Kulis Air National Guard Base

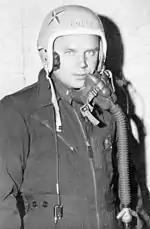
First Lieutenant Albert Kulis

Kulis AGB is named in honor of First Lieutenant Albert Kulis. During a training flight on 14 November 1954 a formation of three F-80Cs led by Lt. Kulis passed in formation over the Goose Bay area, on the west side of Knik Arm. His wing man watched as Lt. Kulis' fighter went into a steep, diving turn and vanished into a cloudbank. Two weeks later, wreckage belonging to the jet was found in the mud at Goose Bay, but sank before it could be recovered.